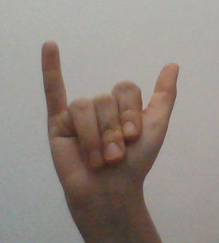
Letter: ya